Eishōsai Chōki

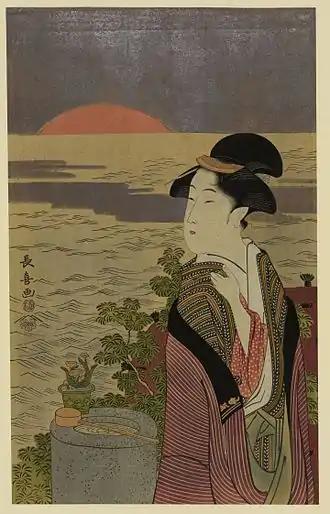
"New Year's Sunrise", colour woodblock print, 1790

Eishōsai Chōki, also known as Momokawa Chōki, was a designer of ukiyo-e style Japanese woodblock prints who was active from about 1786 to 1808. He, along with Utamaro, was a pupil of Toriyama Sekien (1712–1788). Chōki is best known for his pictures of beautiful slender women ("bijin-ga"), often with atmospheric backgrounds.